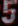
Number: 5